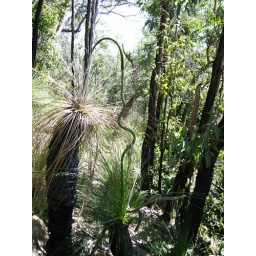
New directions in grass tree design